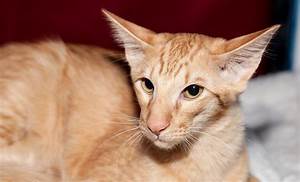
Label: gatto